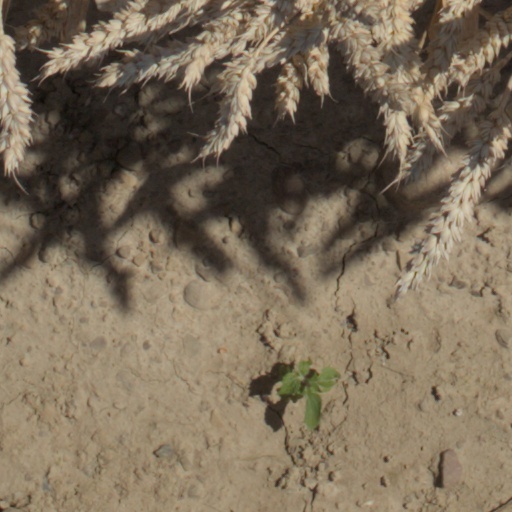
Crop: wheat